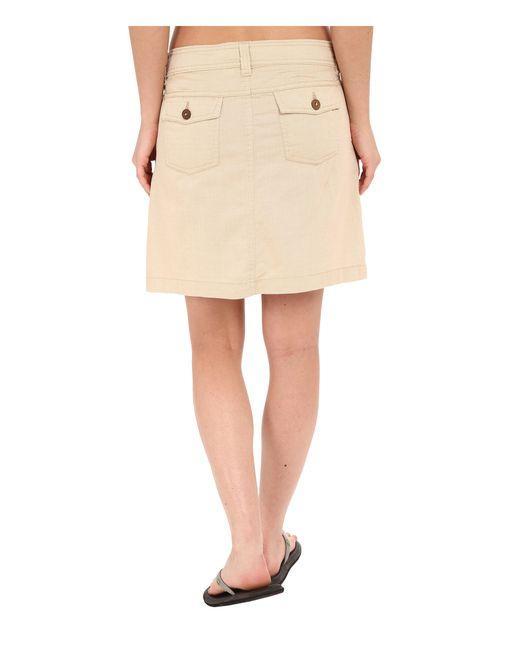
Damen beige Denim kurzer Rock mit Pantoffeln